Vigneshwara Temple, Ozar

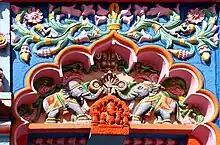
The gate of the temple

The Vigneshwara Temple or Vighnahar Ganapati Temple of Ozar (also spelt as Ojhar or Ojzar) is a Hindu temple dedicated to Ganesha, the elephant-headed god of wisdom. The temple is one of the Ashtavinayaka, the eight revered shrines of Ganesha in Maharashtra, India. The Ganesha form worshipped here is called Vigneshwara (spelt also as Vigneshvar(a), Vigneshwar : "Lord of obstacles") or "Vignahar" (spelt also as Vignahara, "Remover of obstacles") and is associated with the legend of Ganesha defeating Vignasura, the demon of obstacles.